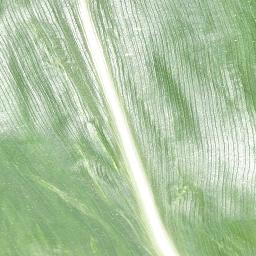
Label: Corn___healthy